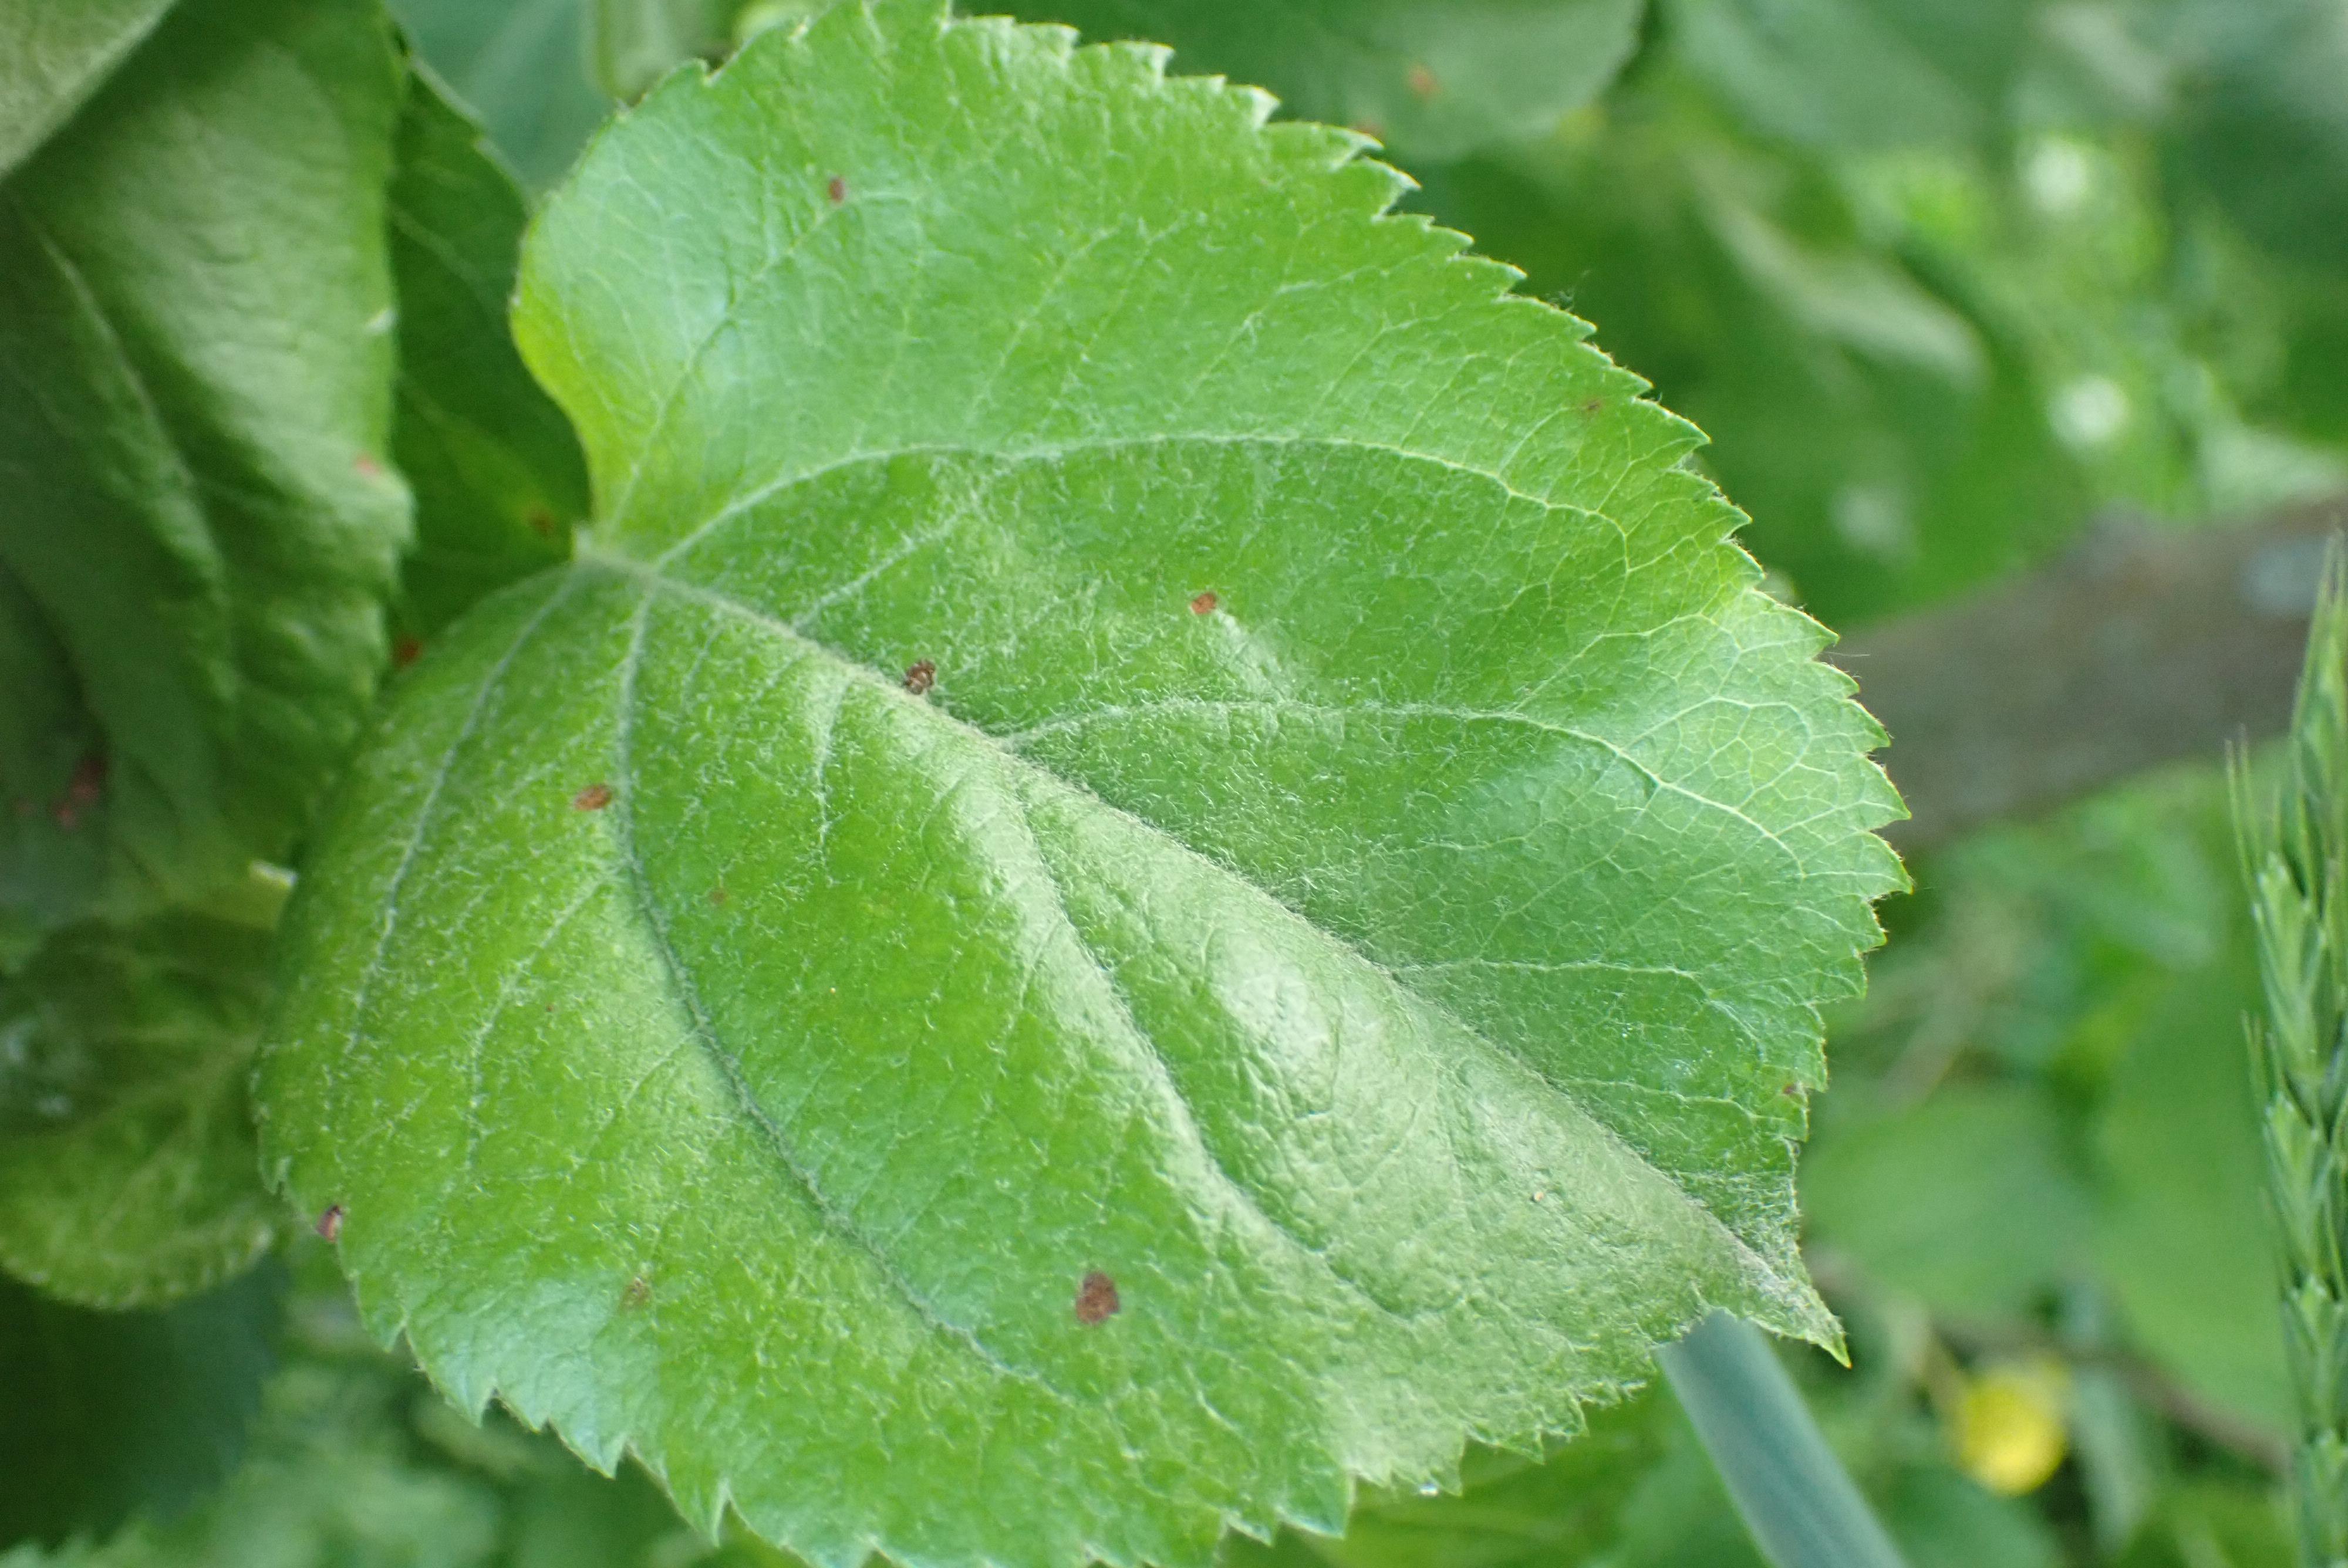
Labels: frog_eye_leaf_spot